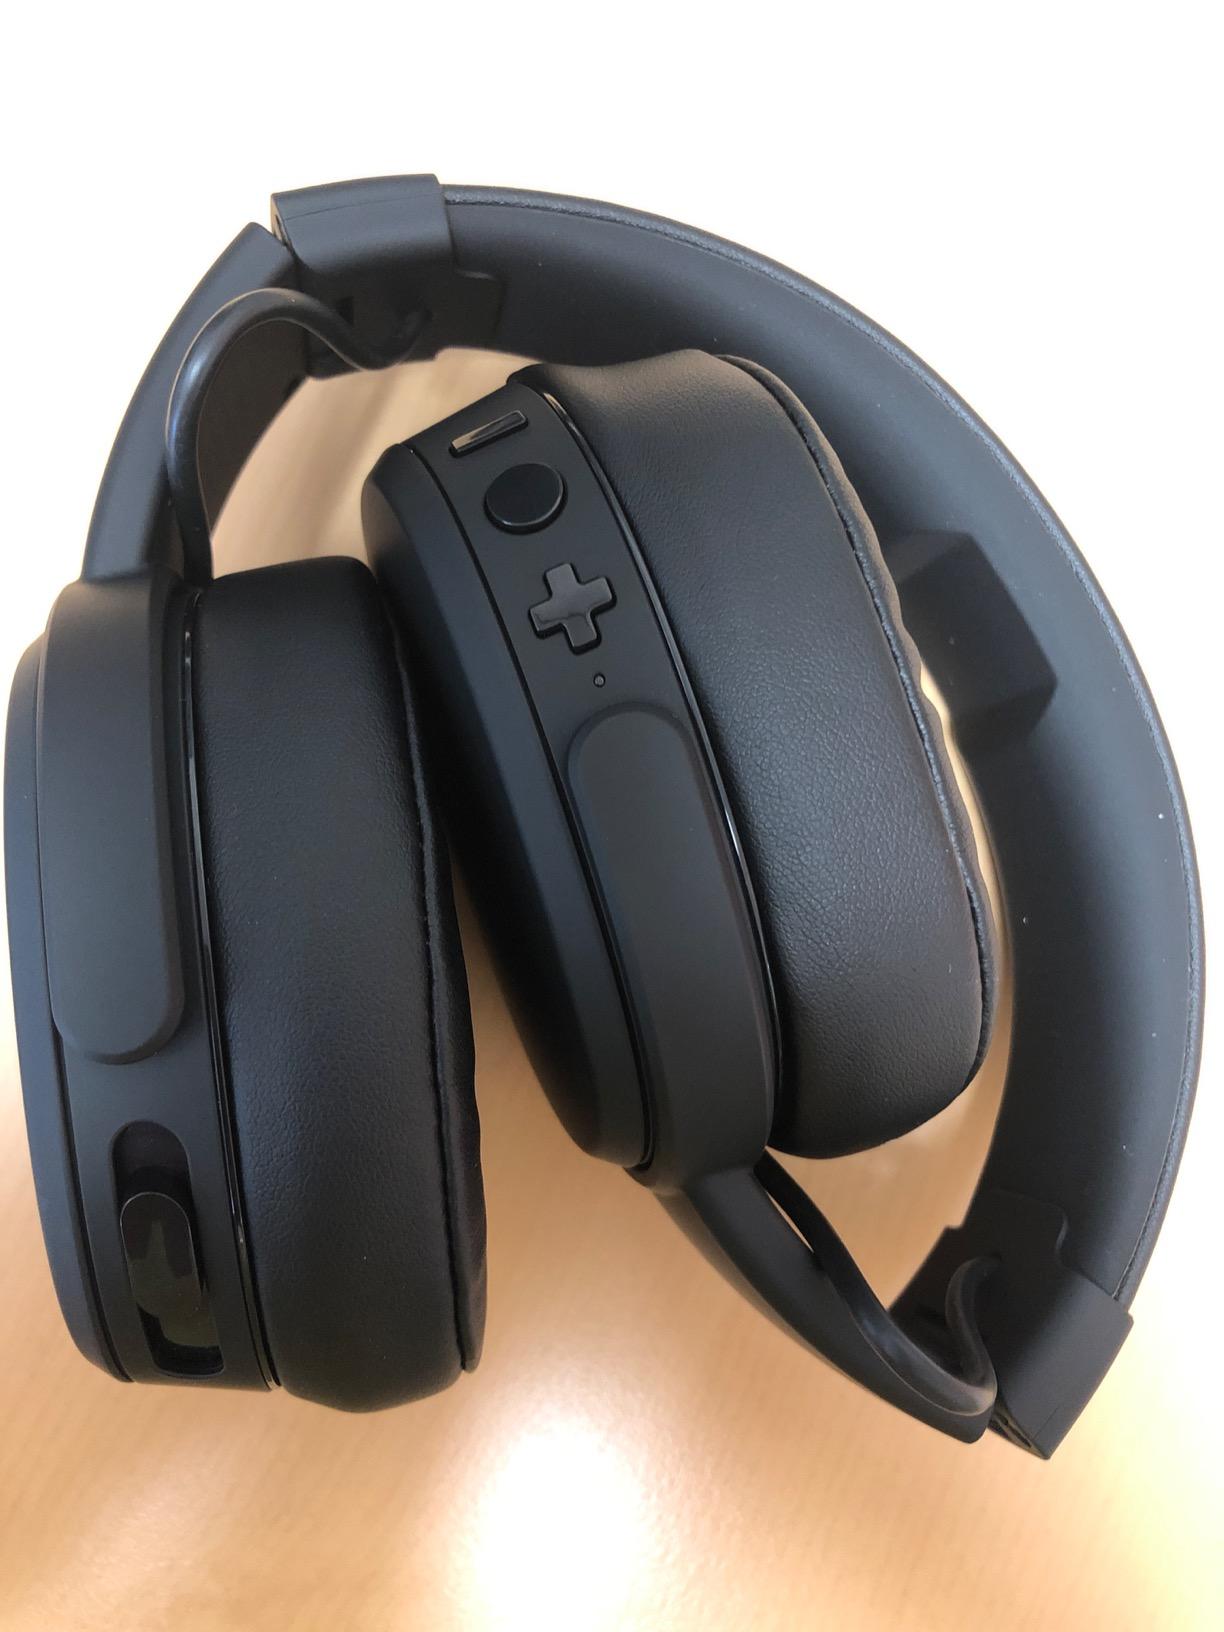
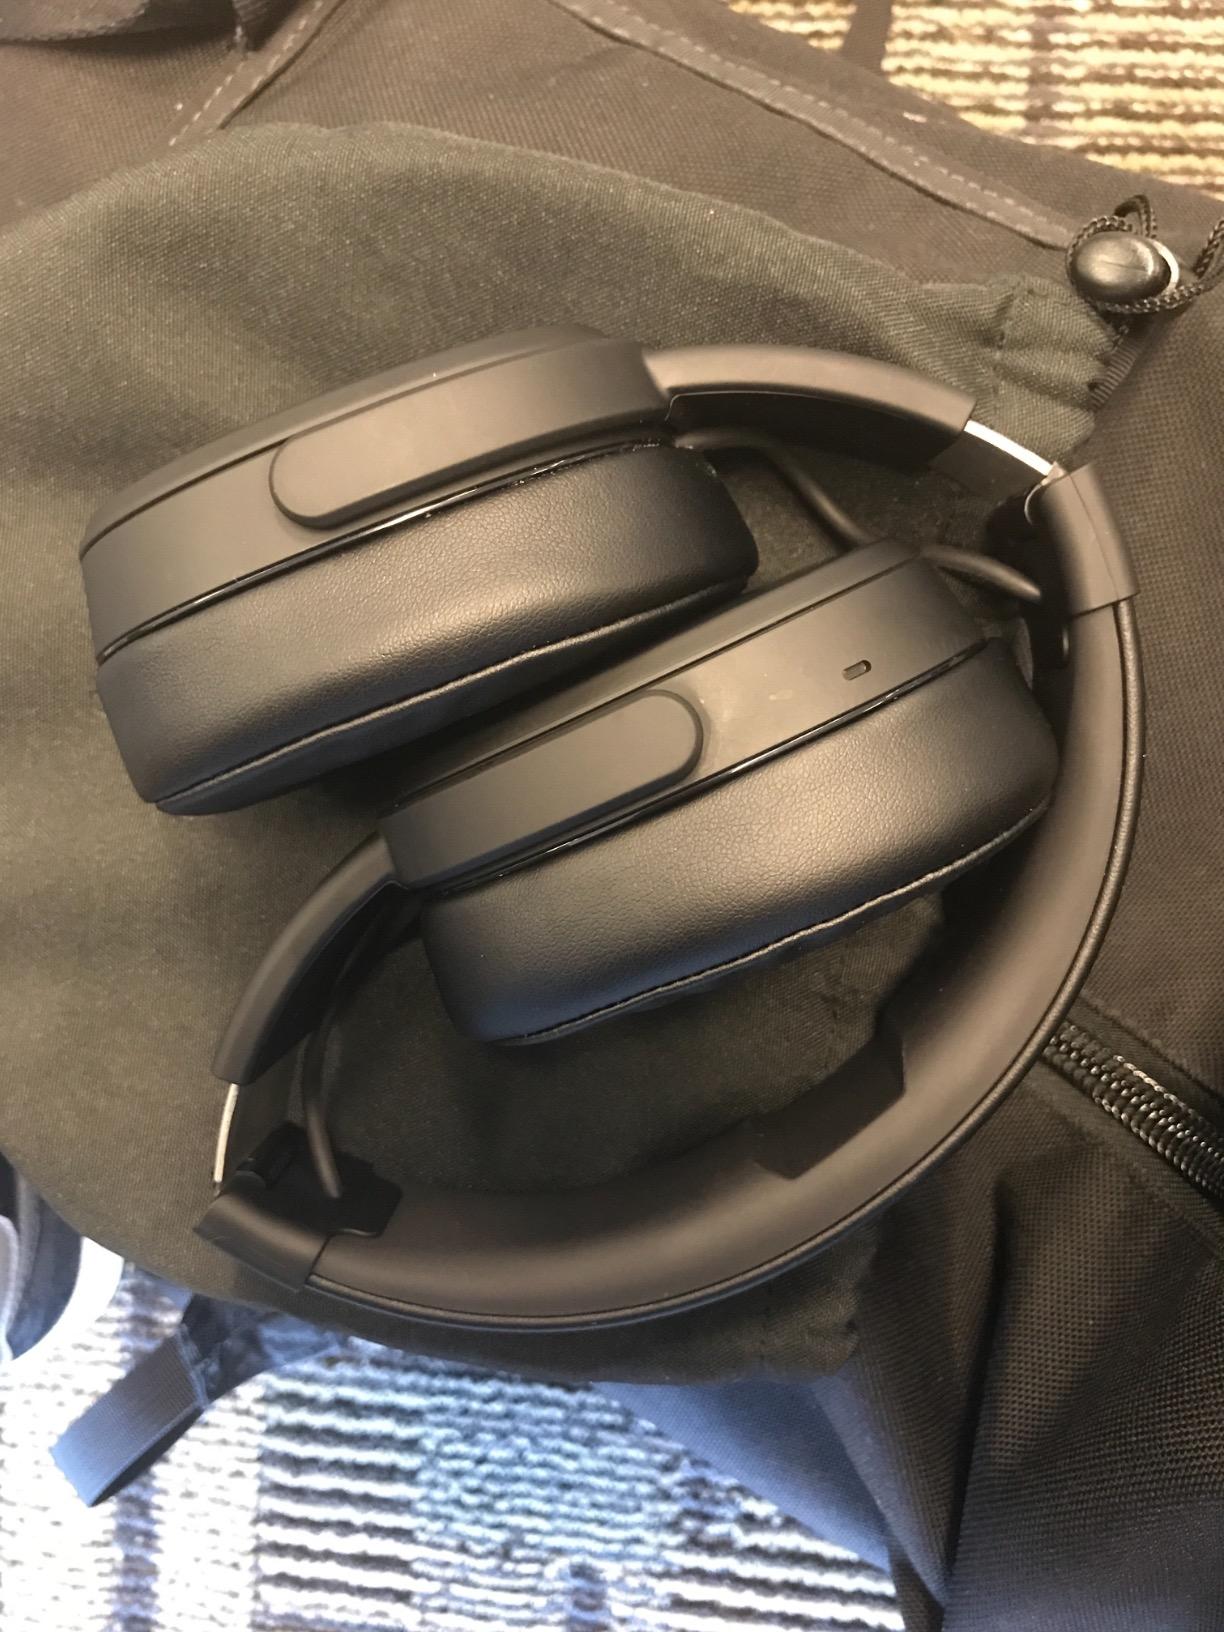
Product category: headphones
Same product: yes